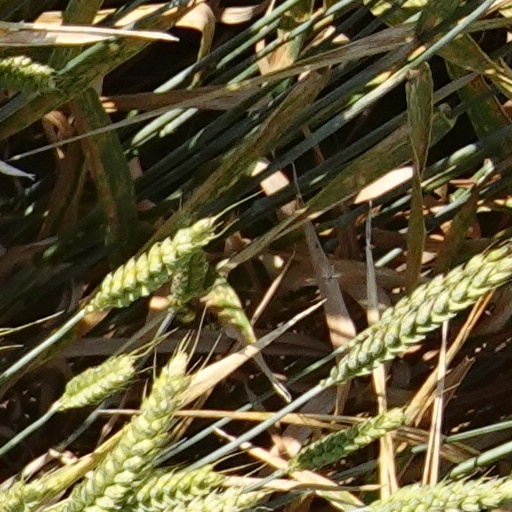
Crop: wheat